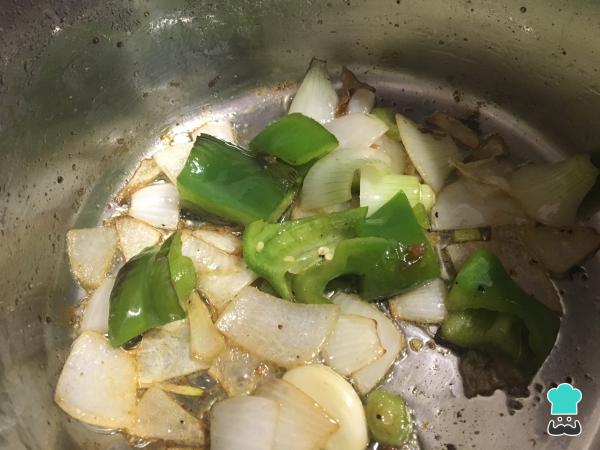
En esa misma olla, agregamos la cebolleta y el pimiento verde cortados en trozos grandes junto con los ajos pelados y dejamos que se cocinen a fuego medio durante 4 minutos.